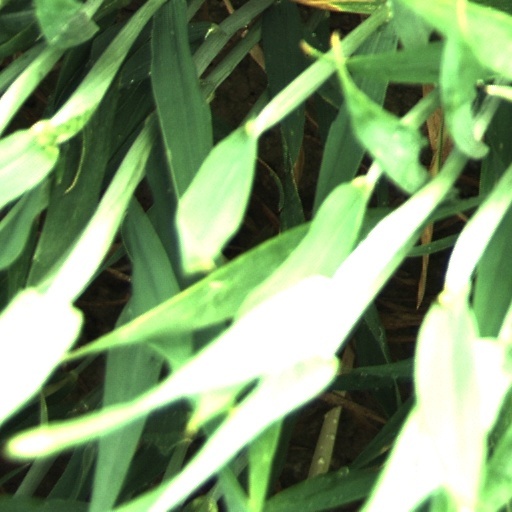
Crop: wheat